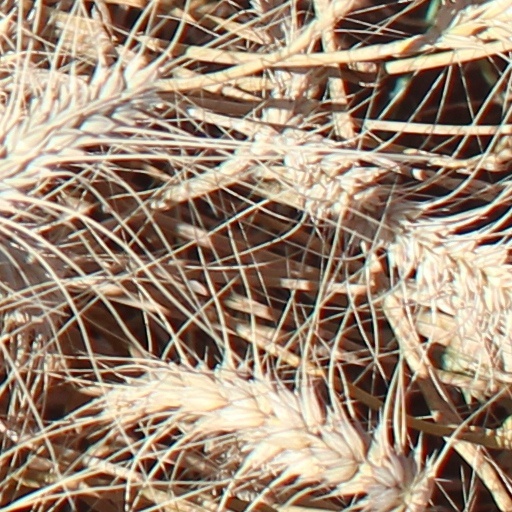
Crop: wheat